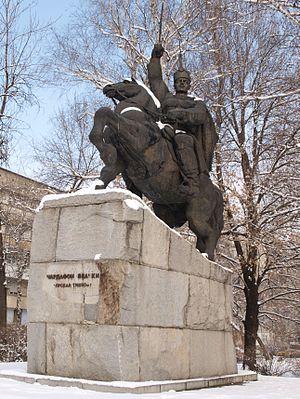
Cet article recense les statues équestres en Bulgarie.